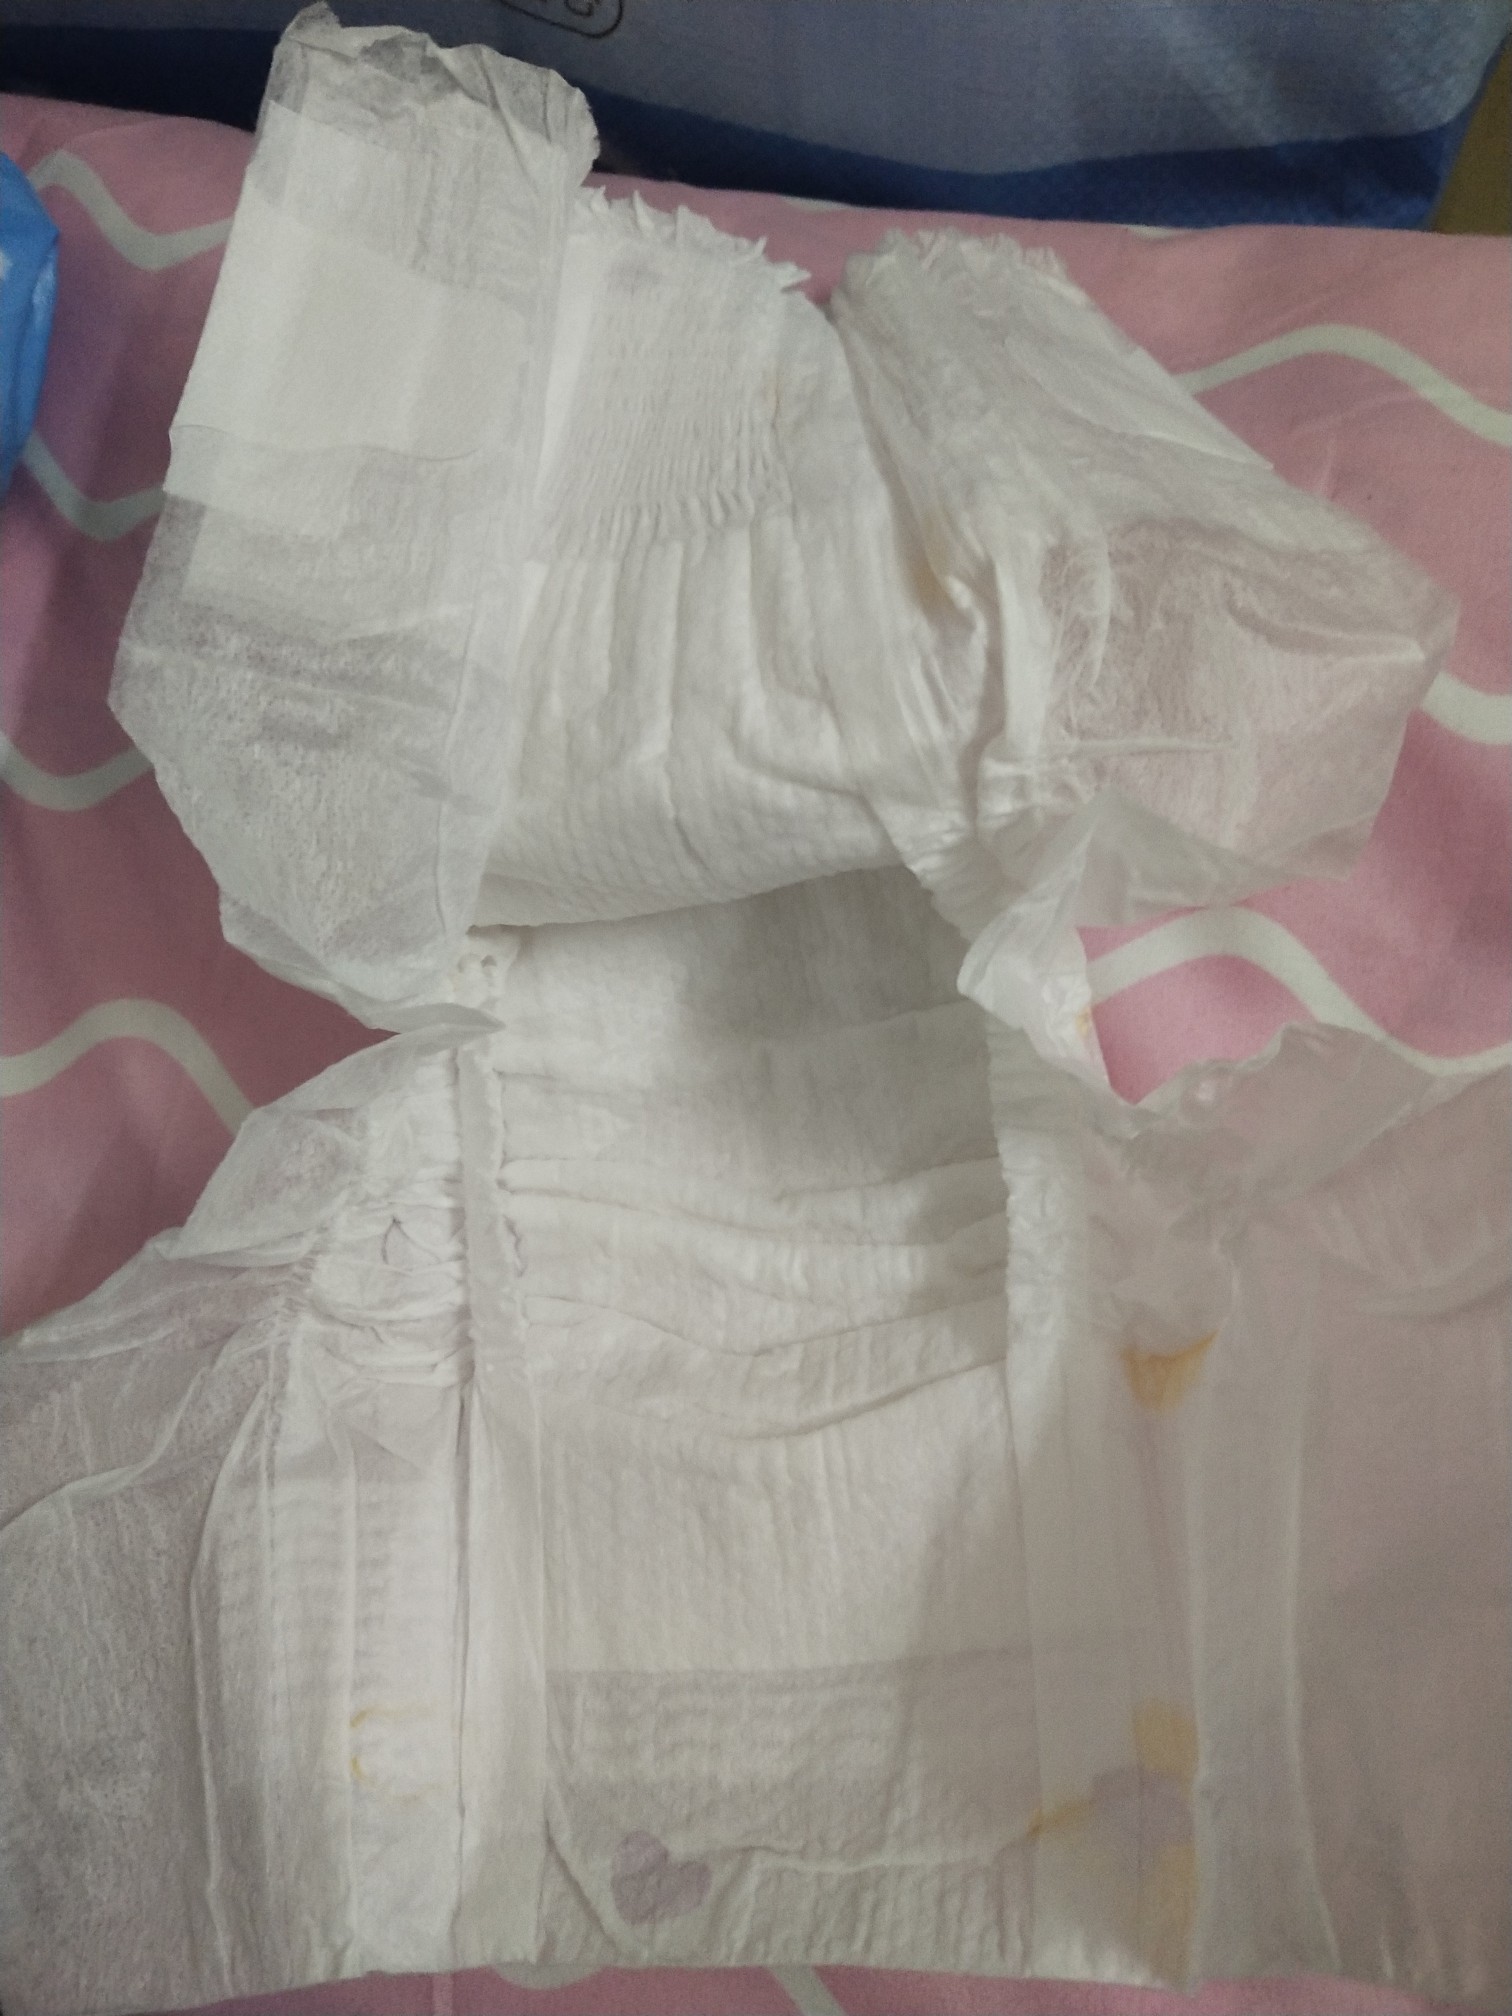
Label: trash